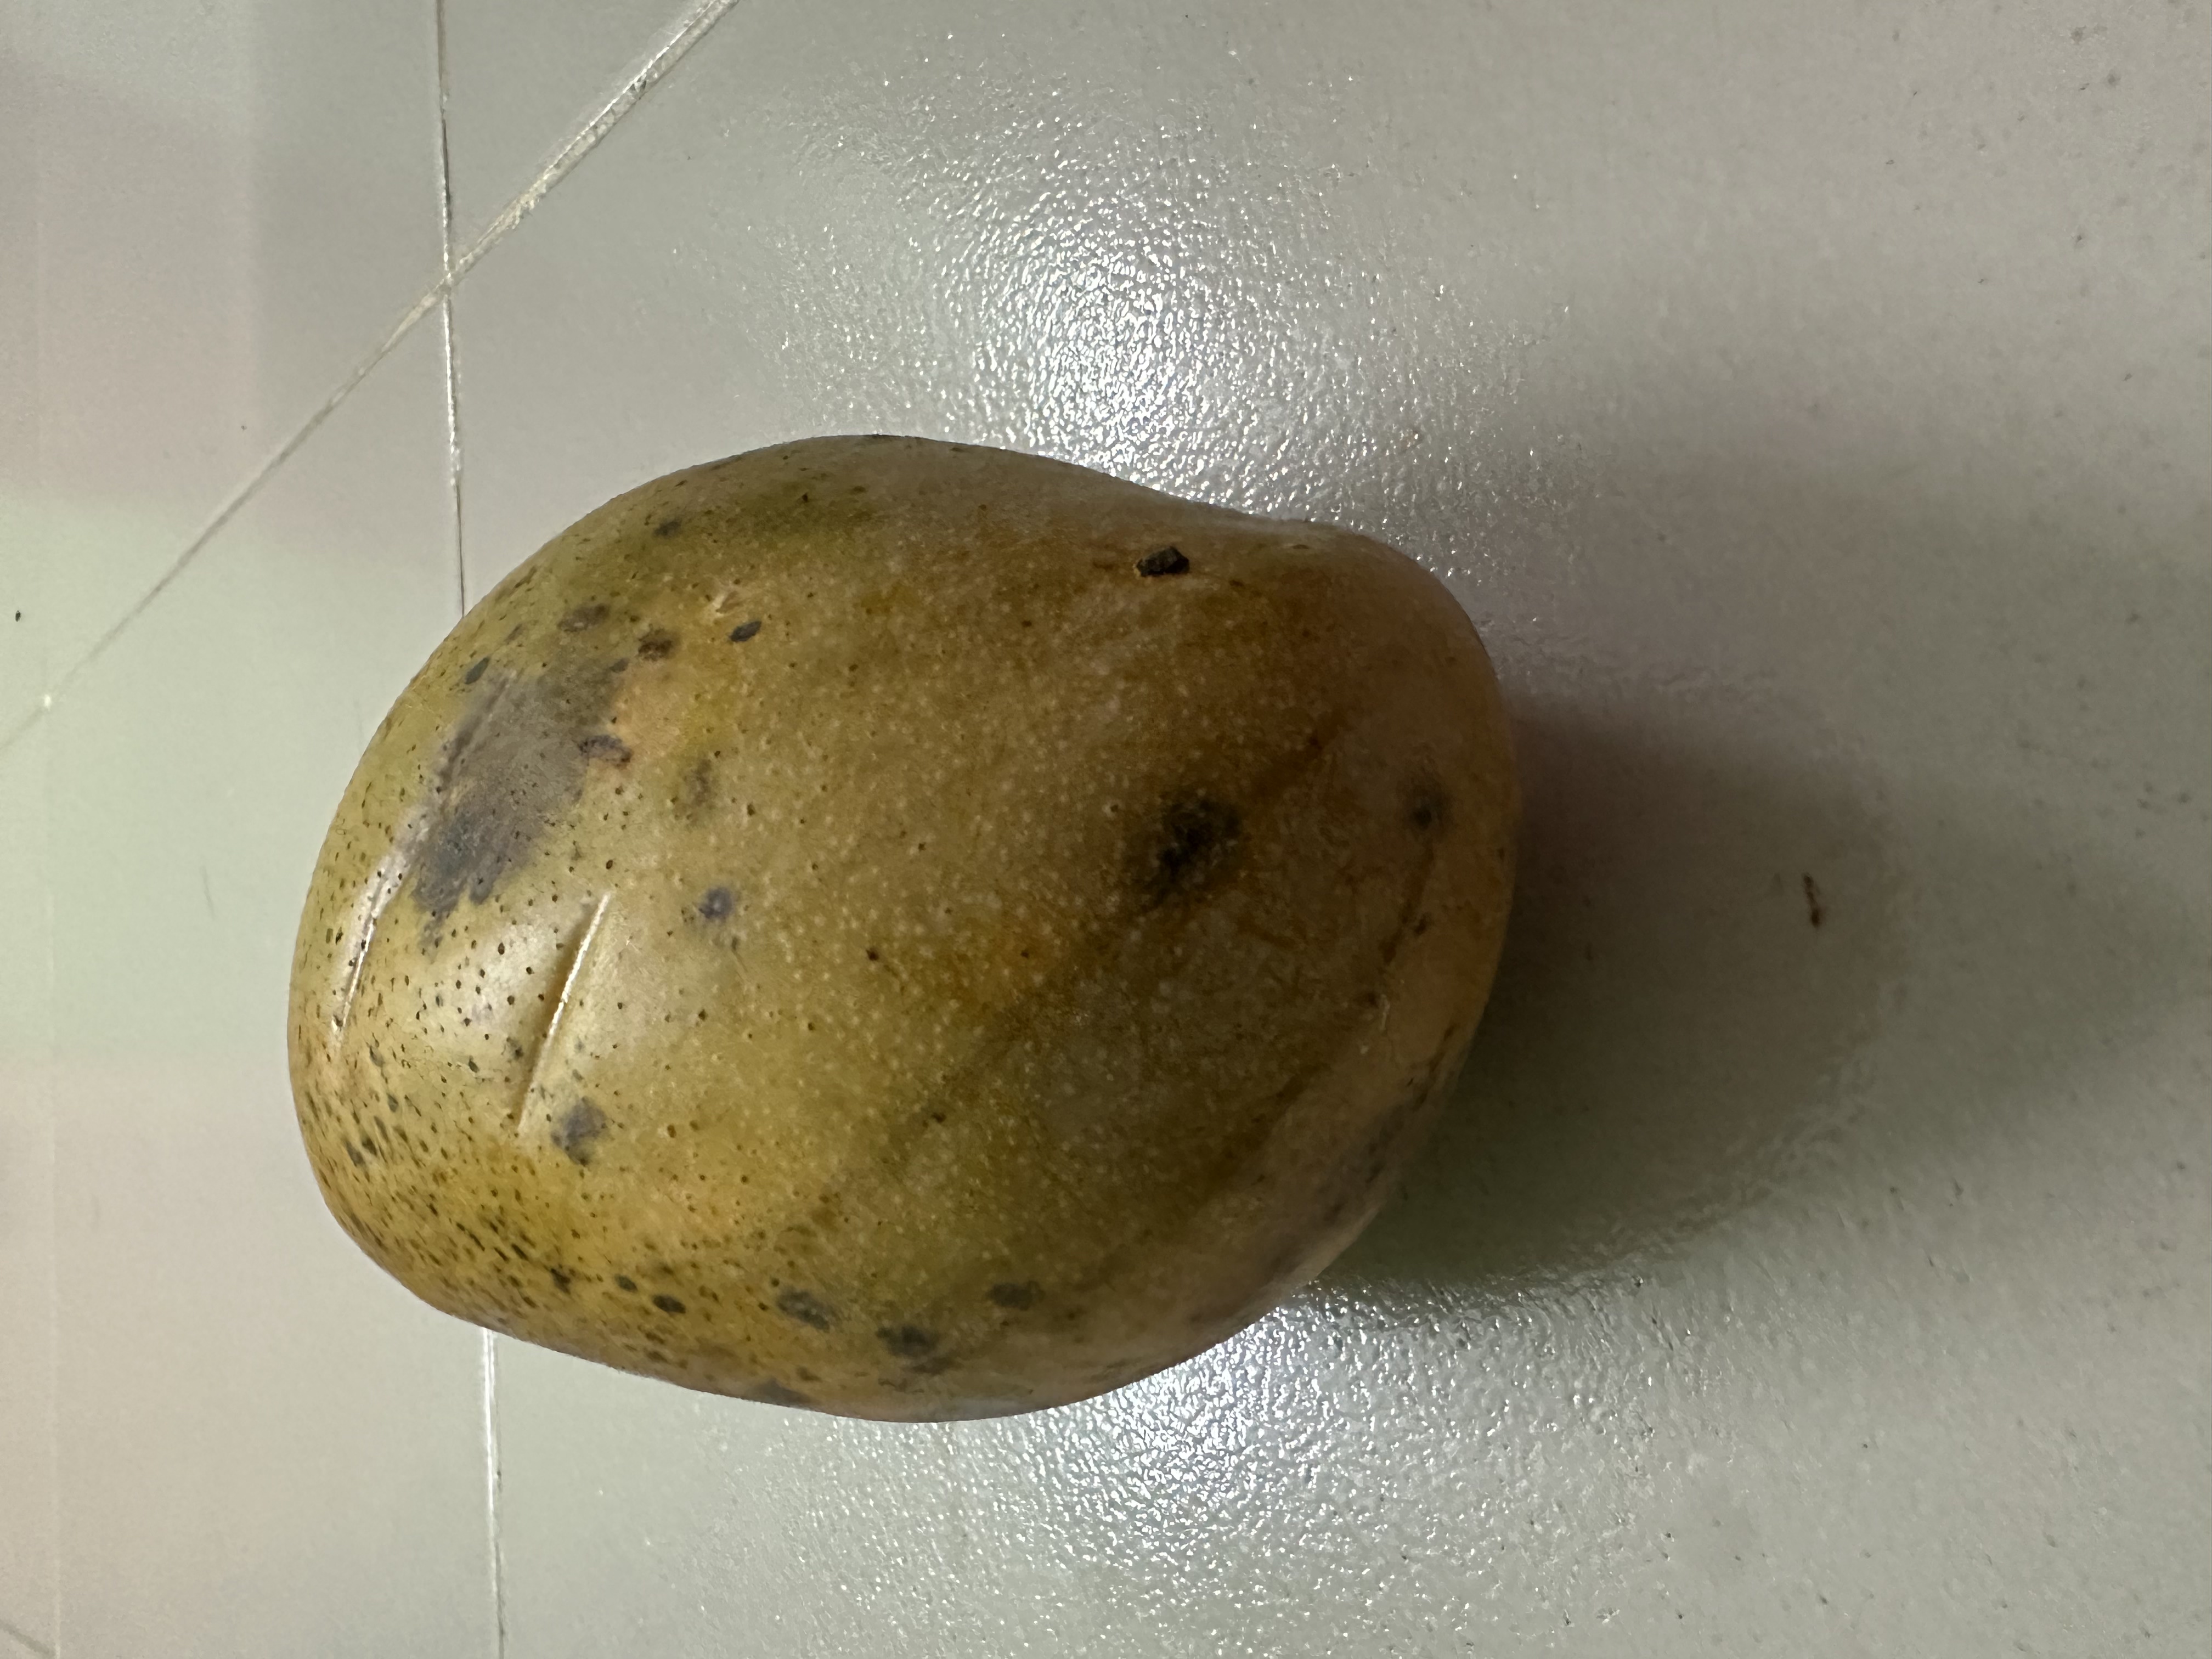
Mango variety: Mollika